Lüderitz railway station

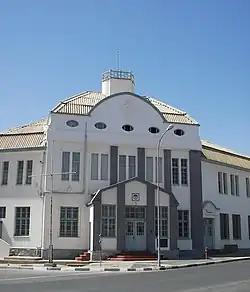
Lüderitz railway station

Lüderitz railway station is a railway station serving the town of Lüderitz in Namibia. It was erected in 1904.